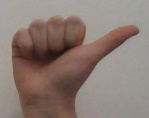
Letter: dhad